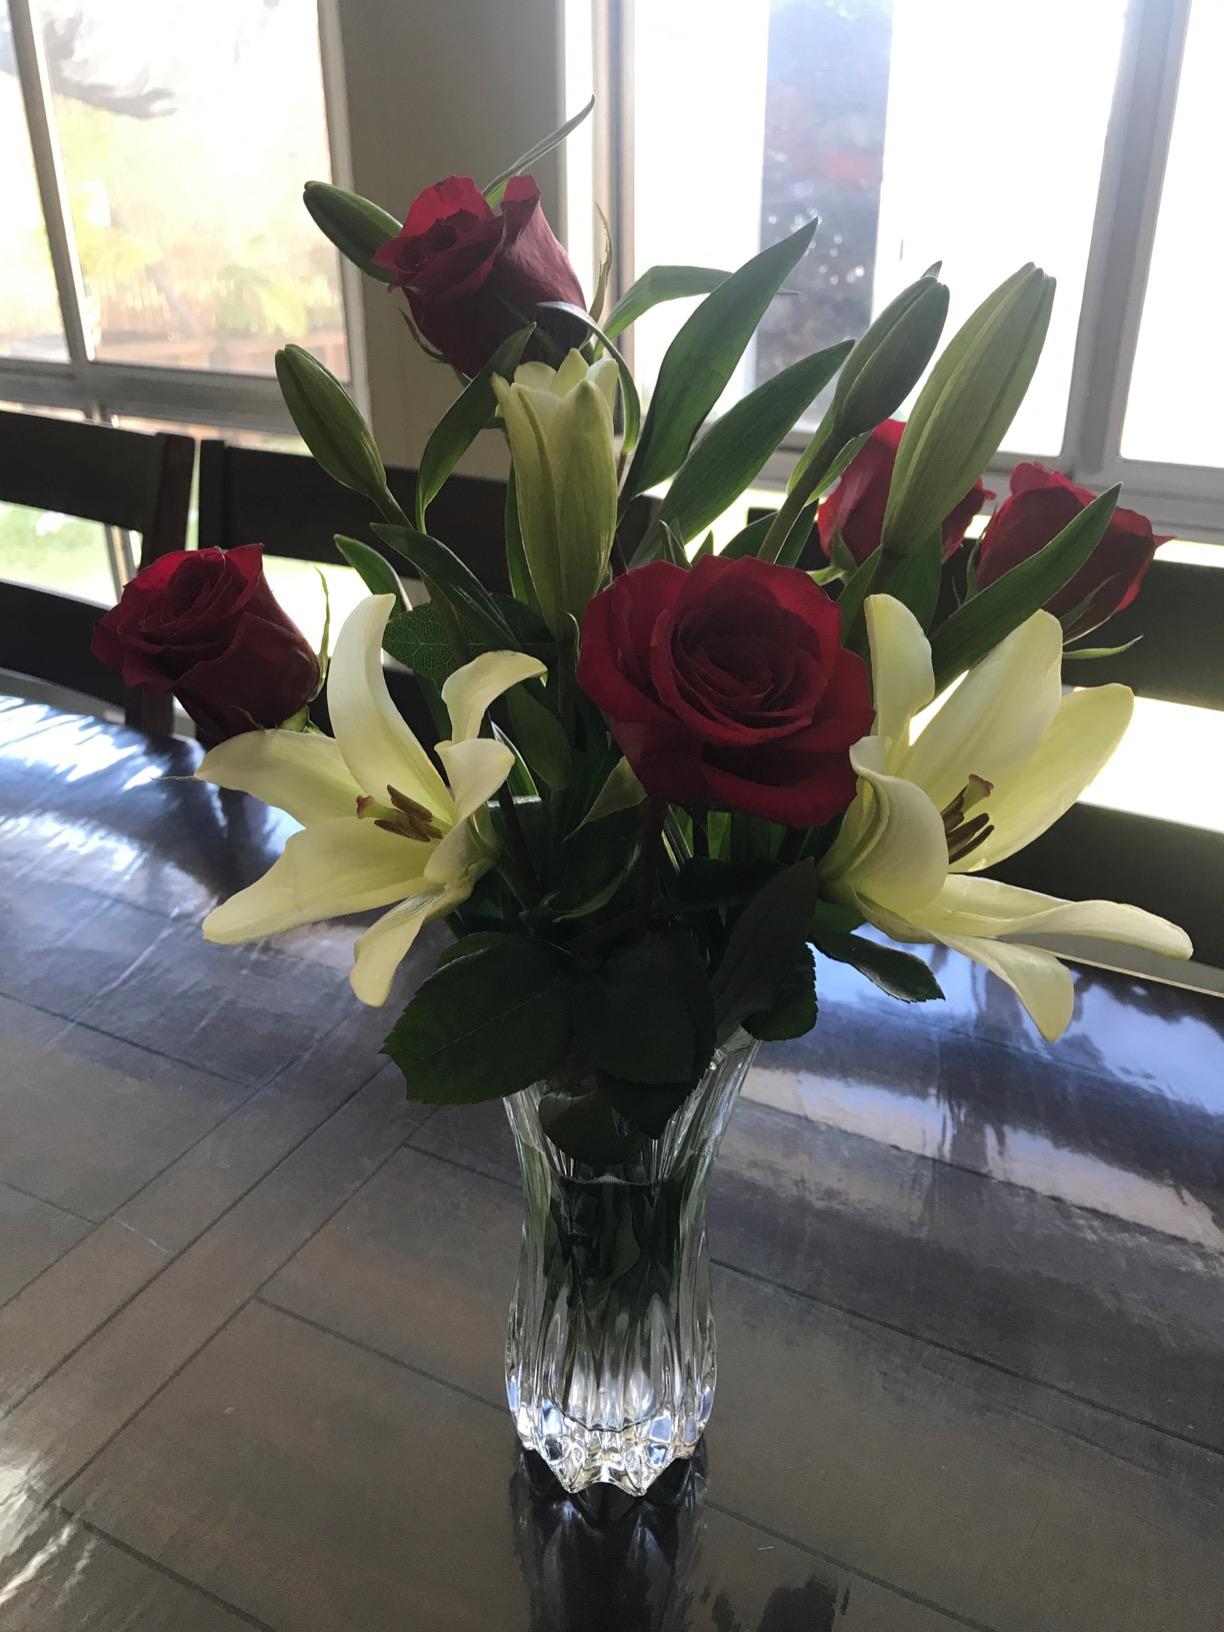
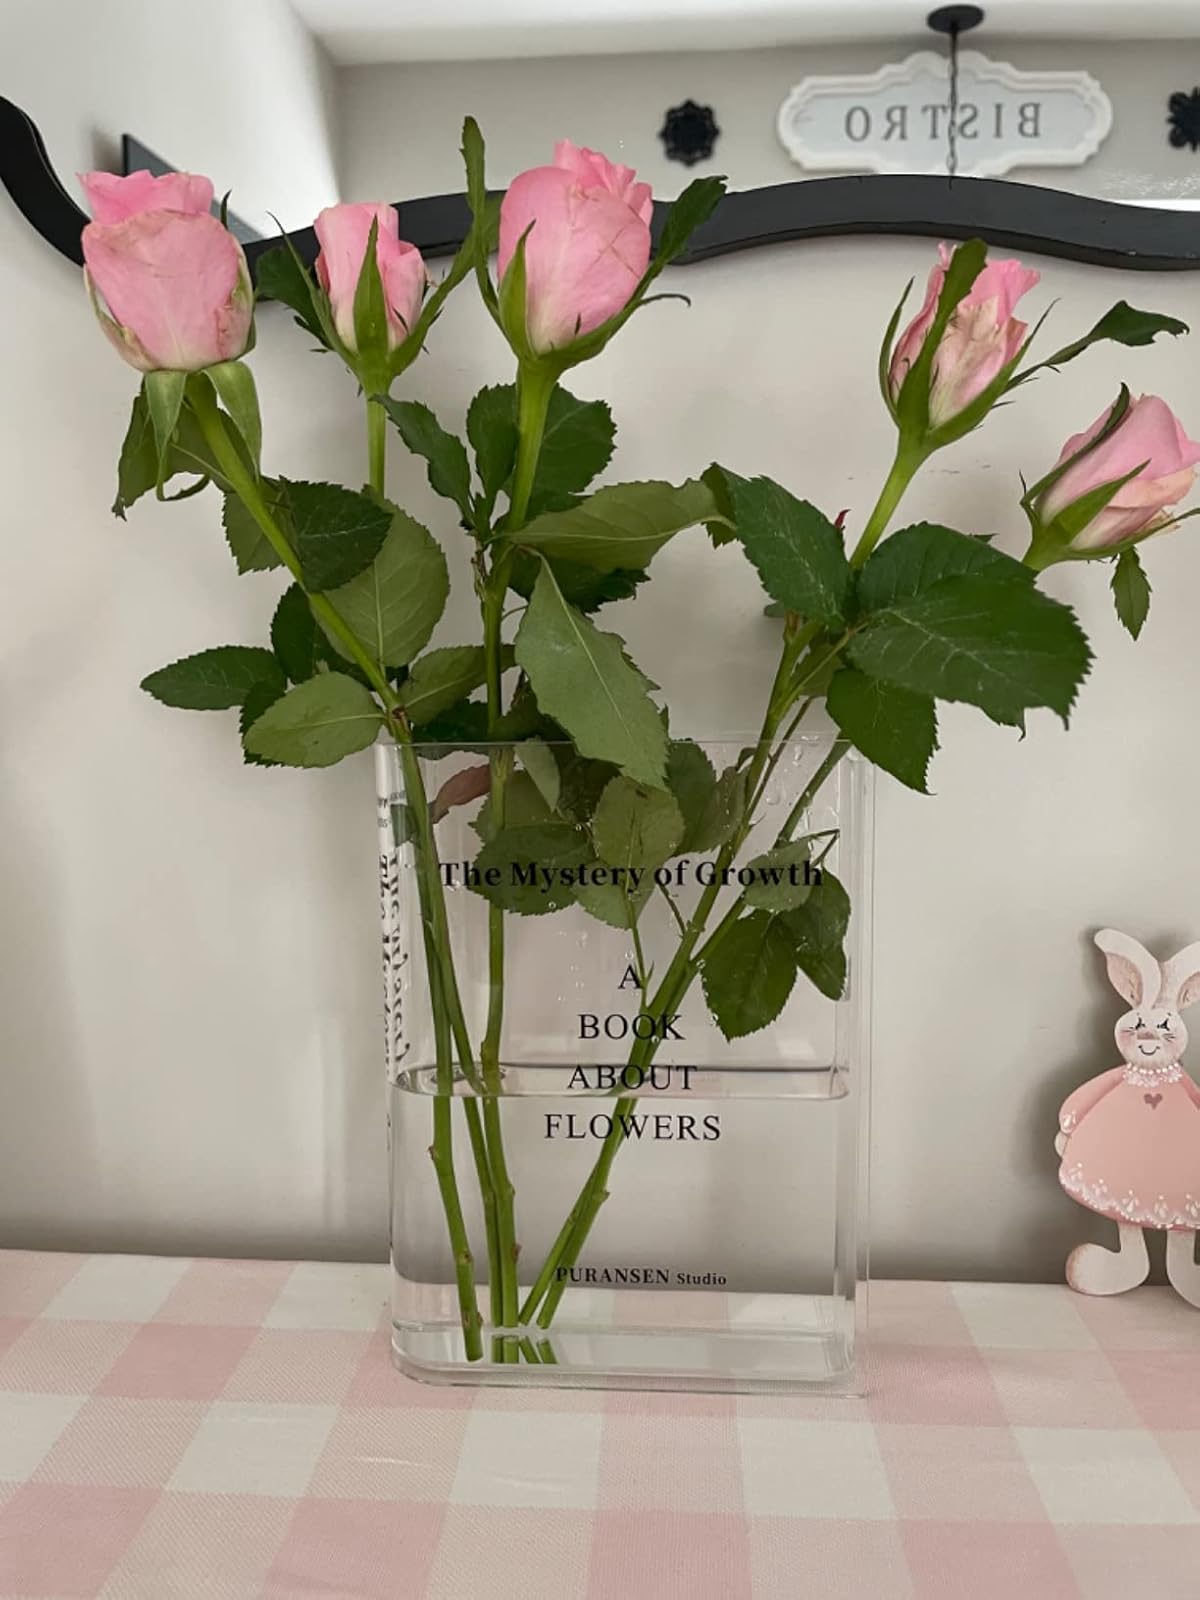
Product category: vase
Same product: no